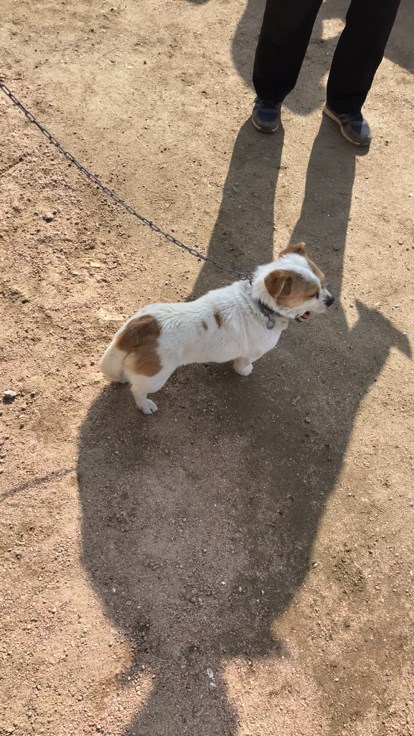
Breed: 3336-n000121-chinese_rural_dog